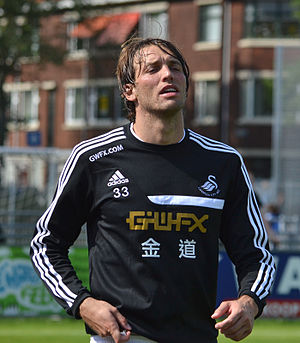
Michu
Michu træner med Swansea City i 2013
Miguel Pérez Cuesta bedre kendt som Michu, født d. 21. marts 1986 i Oviedo, Asturien, er en spansk tidligere fodboldspiller, der spillede som offensiv midtbanespiller og angriber. Han var blandt andet tilknyttet Swansea og Napoli. Han nåede at spille én kamp for det spanske landshold.